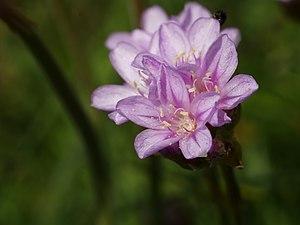
Cette liste de Tracheophyta de Bosnie-Herzégovine, ainsi que d’espèces introduites est un aperçu incomplet d’espèces de mousses, de fougères, de gymnospermes et d’angiospermes citées dans la littérature disponible en langues bosniaque, croate, serbe et serbo-croate. Cet aperçu n’inclue pas des espèces cultivées ni celles occasionnellement introduites.